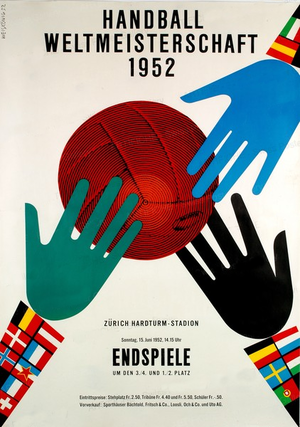
VM i markhåndbold 1952 (mænd)
Poster VM-1952
Verdensmesterskabet i markhåndbold 1952 var det tredje VM i markhåndbold for mænd, og turneringen blev arrangeret af International Handball Federation. Slutrunden med deltagelse af 9 hold blev spillet i Schweiz i perioden 8. – 15. juni 1952.